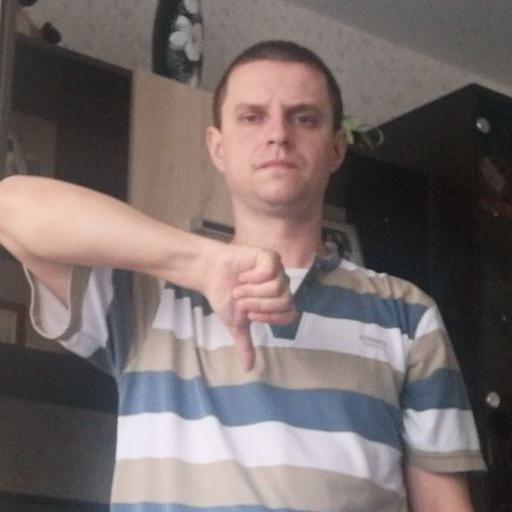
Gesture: dislike